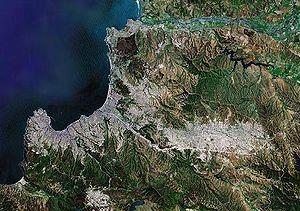
Le Grand Valparaiso est une agglomération qui comprend une grande partie de la Province de Valparaiso, située dans la région de Valparaiso, au Chili.